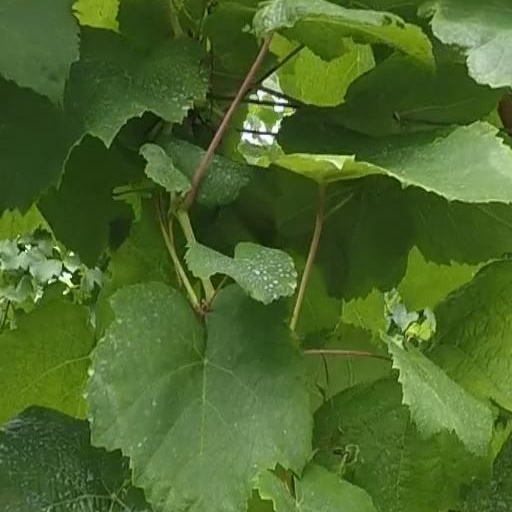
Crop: grape